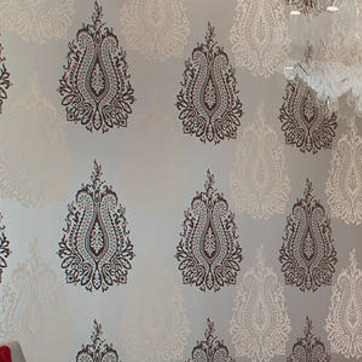
Material: wallpaper